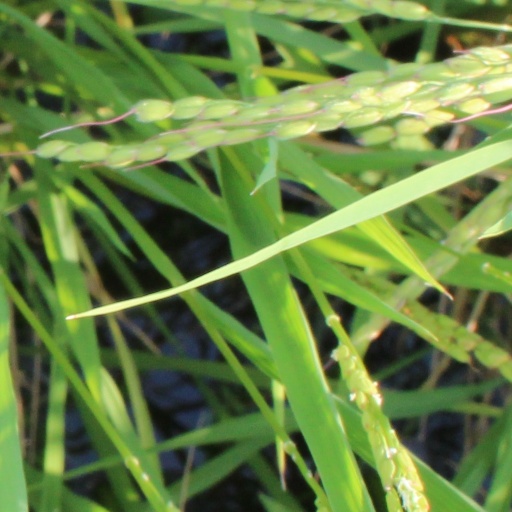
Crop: rice